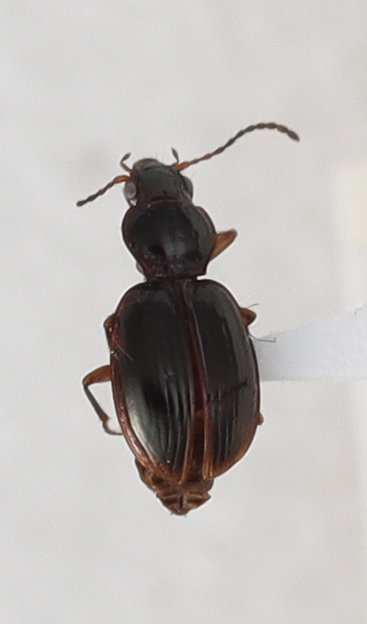
Scientific name: Mecyclothorax konanus
Plot: 8
Trap: E
Collected: 20210629